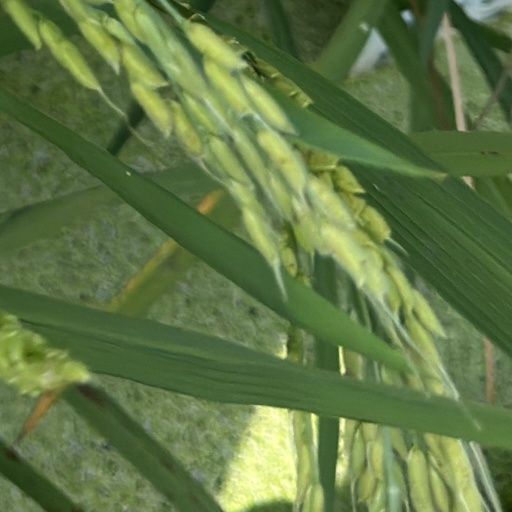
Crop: rice